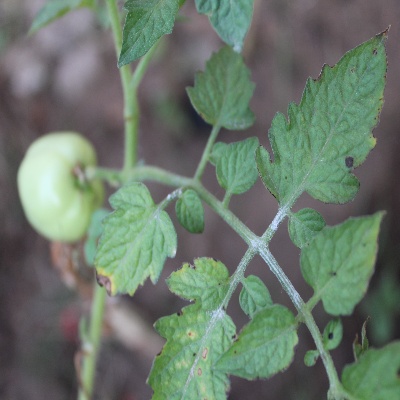
Crop: Tomato
Condition: septoria leaf spot